The Fisherman's Granddaughter

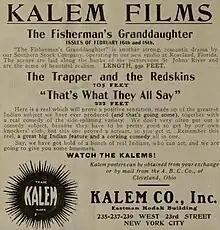
Advertisement for "The Fisherman's Granddaughter", 1910.

"The Moving Picture World" said that "The Fisherman's Granddaughter" had a "strongly dramatic quality" and that the film was "clearly photographed and admirably acted". The "New York Dramatic Mirror" described the film: "A simple story, but well told, with good expression and heart interest, is presented in this picture." A reviewer for "Variety" stated that the film's story, about a romance between a woman of an unnamed island and a sailor, was "an old and familiar one without any action or especial merit".